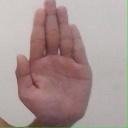
अक्षर: ध